The Simoqin Prophecies

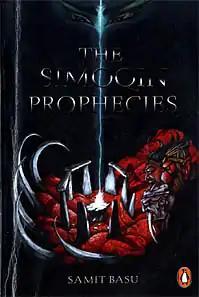
Cover to the first edition of "The Simoqin Prophecies"

The Simoqin Prophecies (2004, Penguin India) is a fantasy novel in English written by Indian author Samit Basu, and is the first novel in the GameWorld trilogy. It has also been published in Swedish, German and Spanish.